Romain Poté

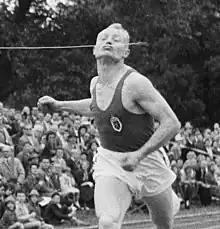
Poté in 1960

Romain Poté (1 December 1935 – 6 May 2010) was a Belgian sprinter. He competed in the men's 100 metres at the 1960 Summer Olympics. He won a bronze medal in athletics at the 1959 Summer Universiade in the men's 100 metres event.